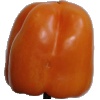
Label: Pepper Orange 1